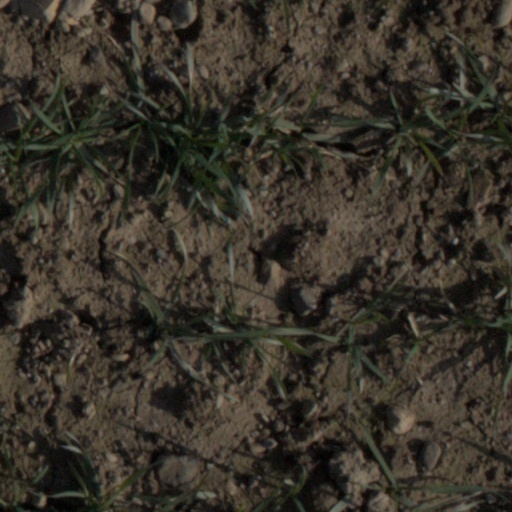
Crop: wheat